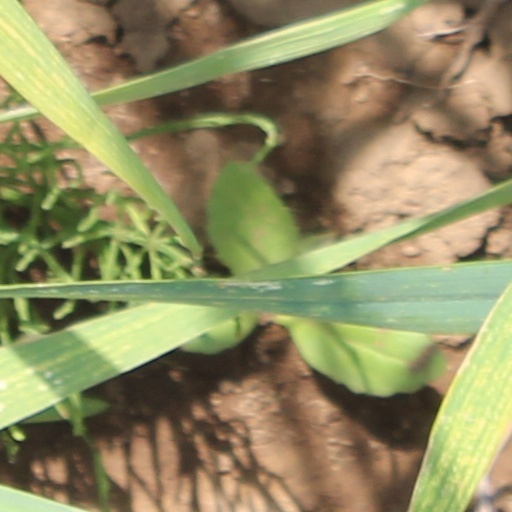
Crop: wheat